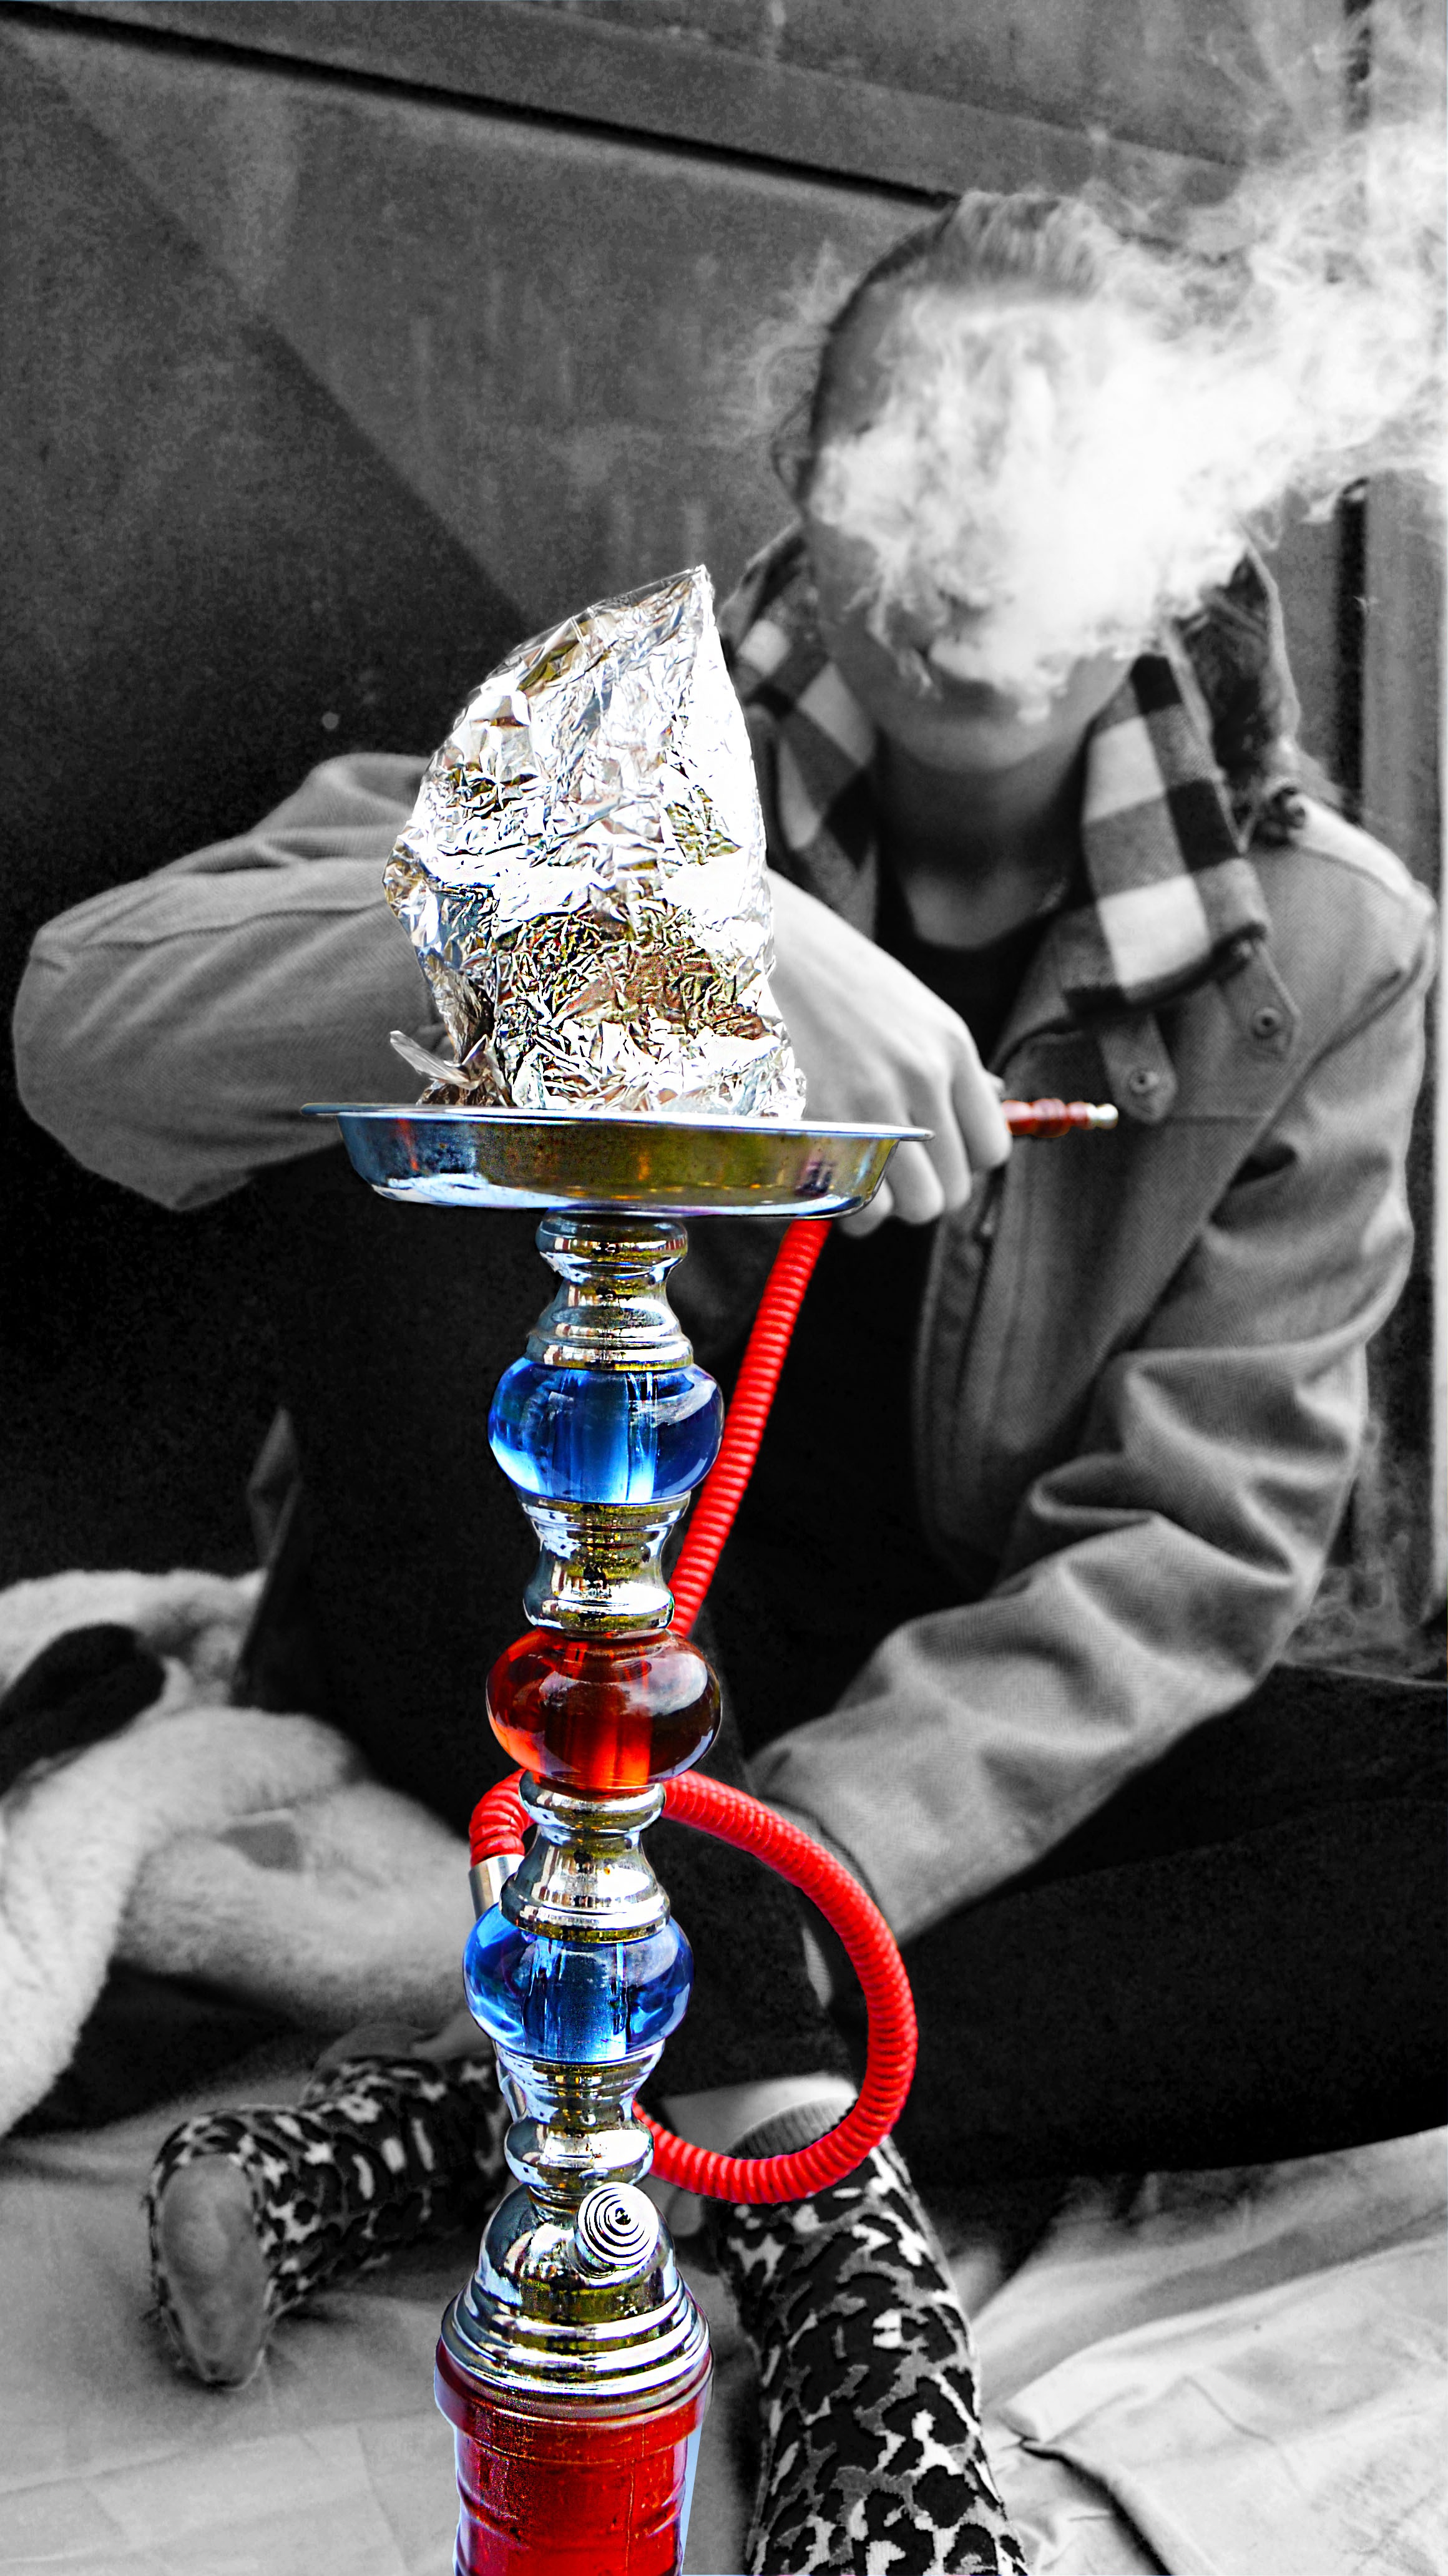
glass, smoke, drink, turnip, buddies, the very best, intr, distilled beverage